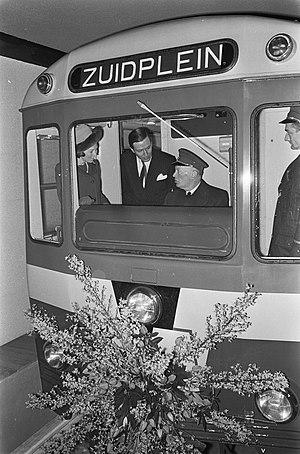
Le métro de Rotterdam est un des services de transport en commun desservant la ville de Rotterdam et son agglomération.